Edenetta

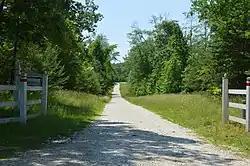
Entrance

Edenetta is a historic farm property at 6514 Tidewater Trail (United States Route 17) in rural northern Essex County, Virginia, west of the hamlet of Chance. The main house is a two-story brick building, constructed in the first decade of the 19th century by a member of the locally prominent Waring family. It was originally Federal in style, but was given Greek Revival features in the 1840s. The property, which includes a smokehouse and kitchen, remained in the Waring family until 1984.